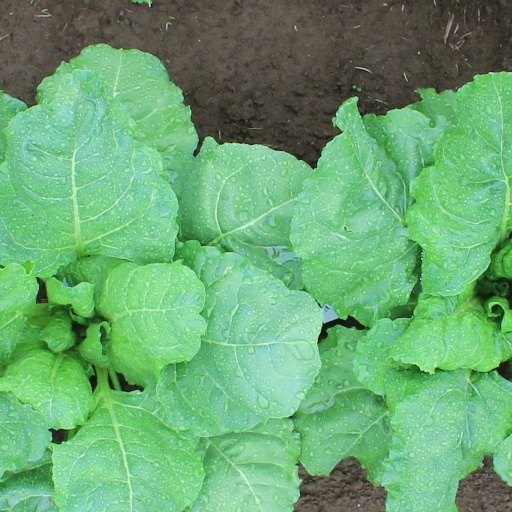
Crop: sugar beet